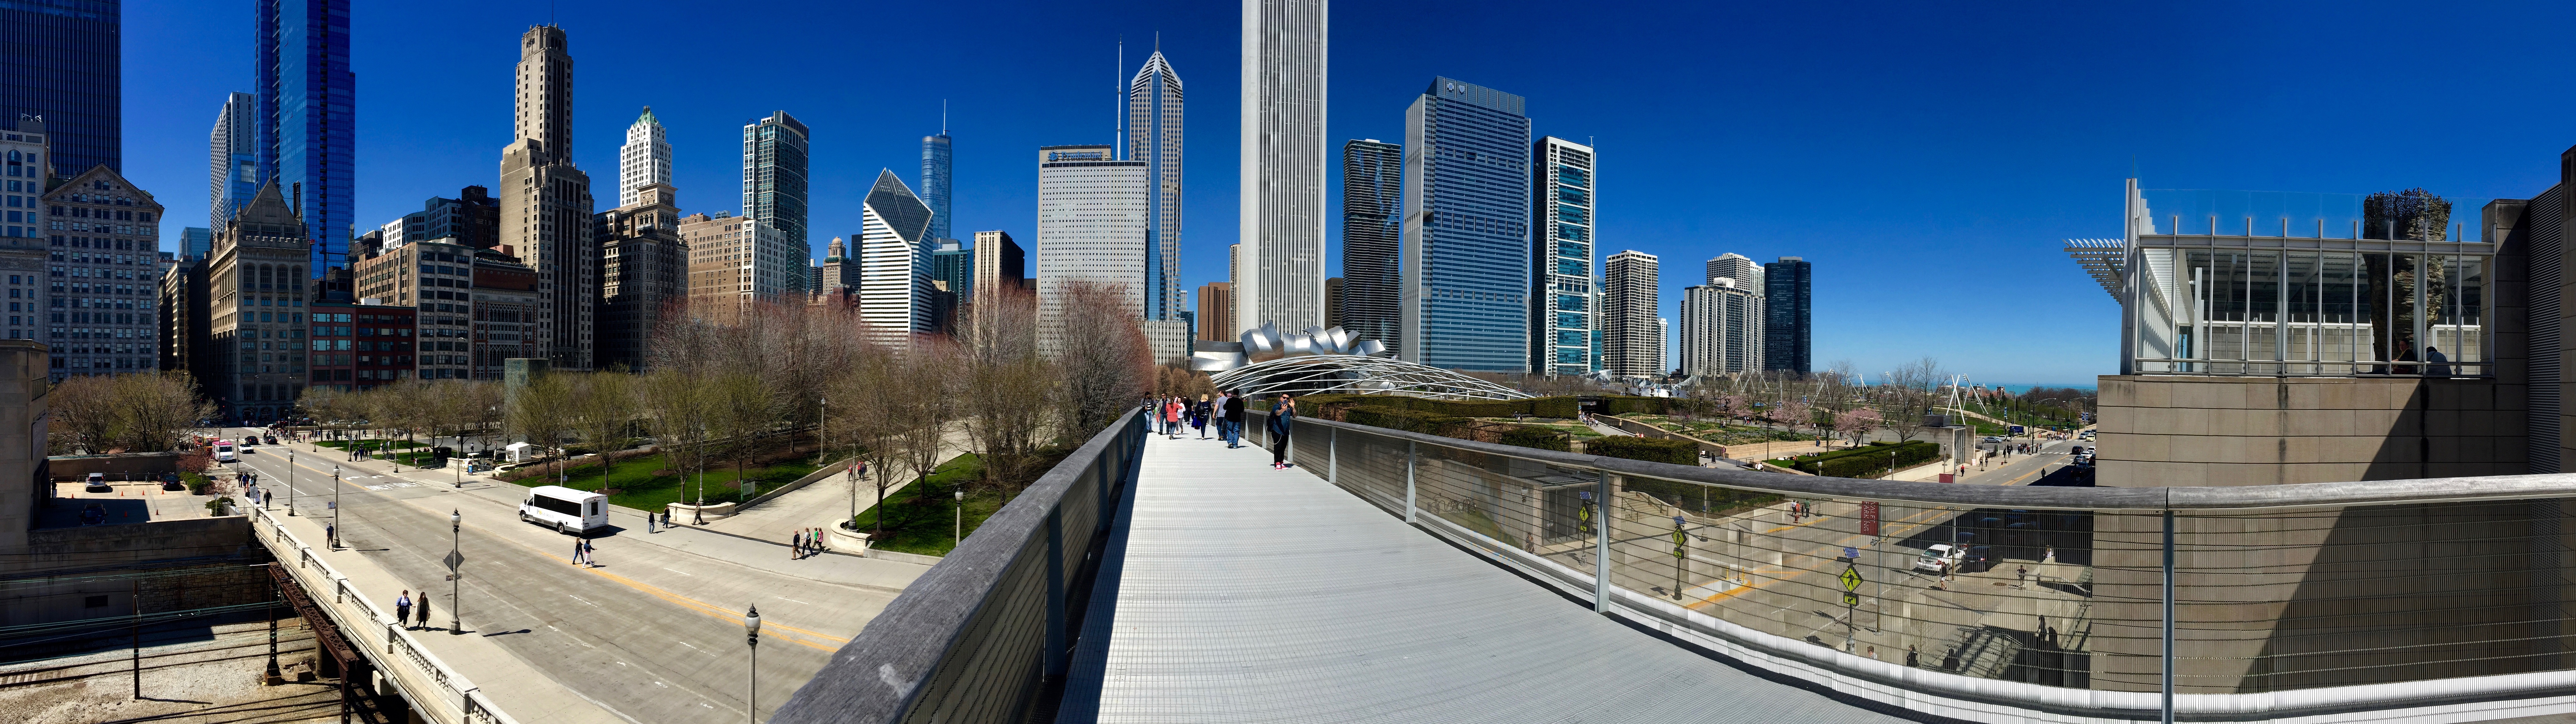
skyline, city, skyscraper, cityscape, panorama, downtown, landmark, tourism, waterway, tower block, metropolis, human settlement, metropolitan area